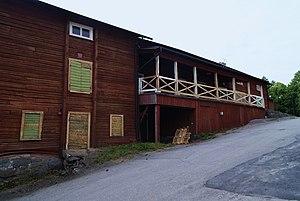
L'entrepôt von Ahnska est un entrepôt portuaire du XIXᵉ siècle situé à Umeå.